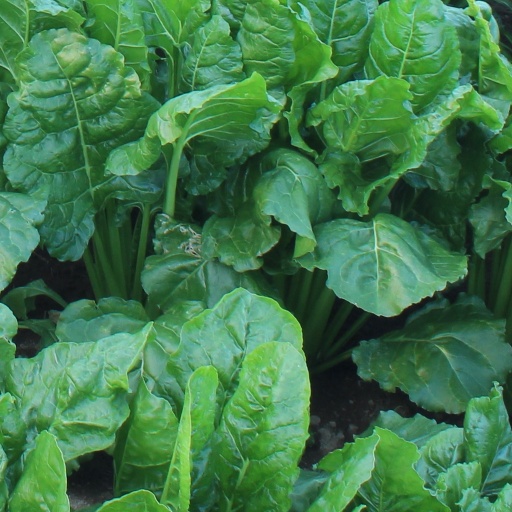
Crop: sugar beet